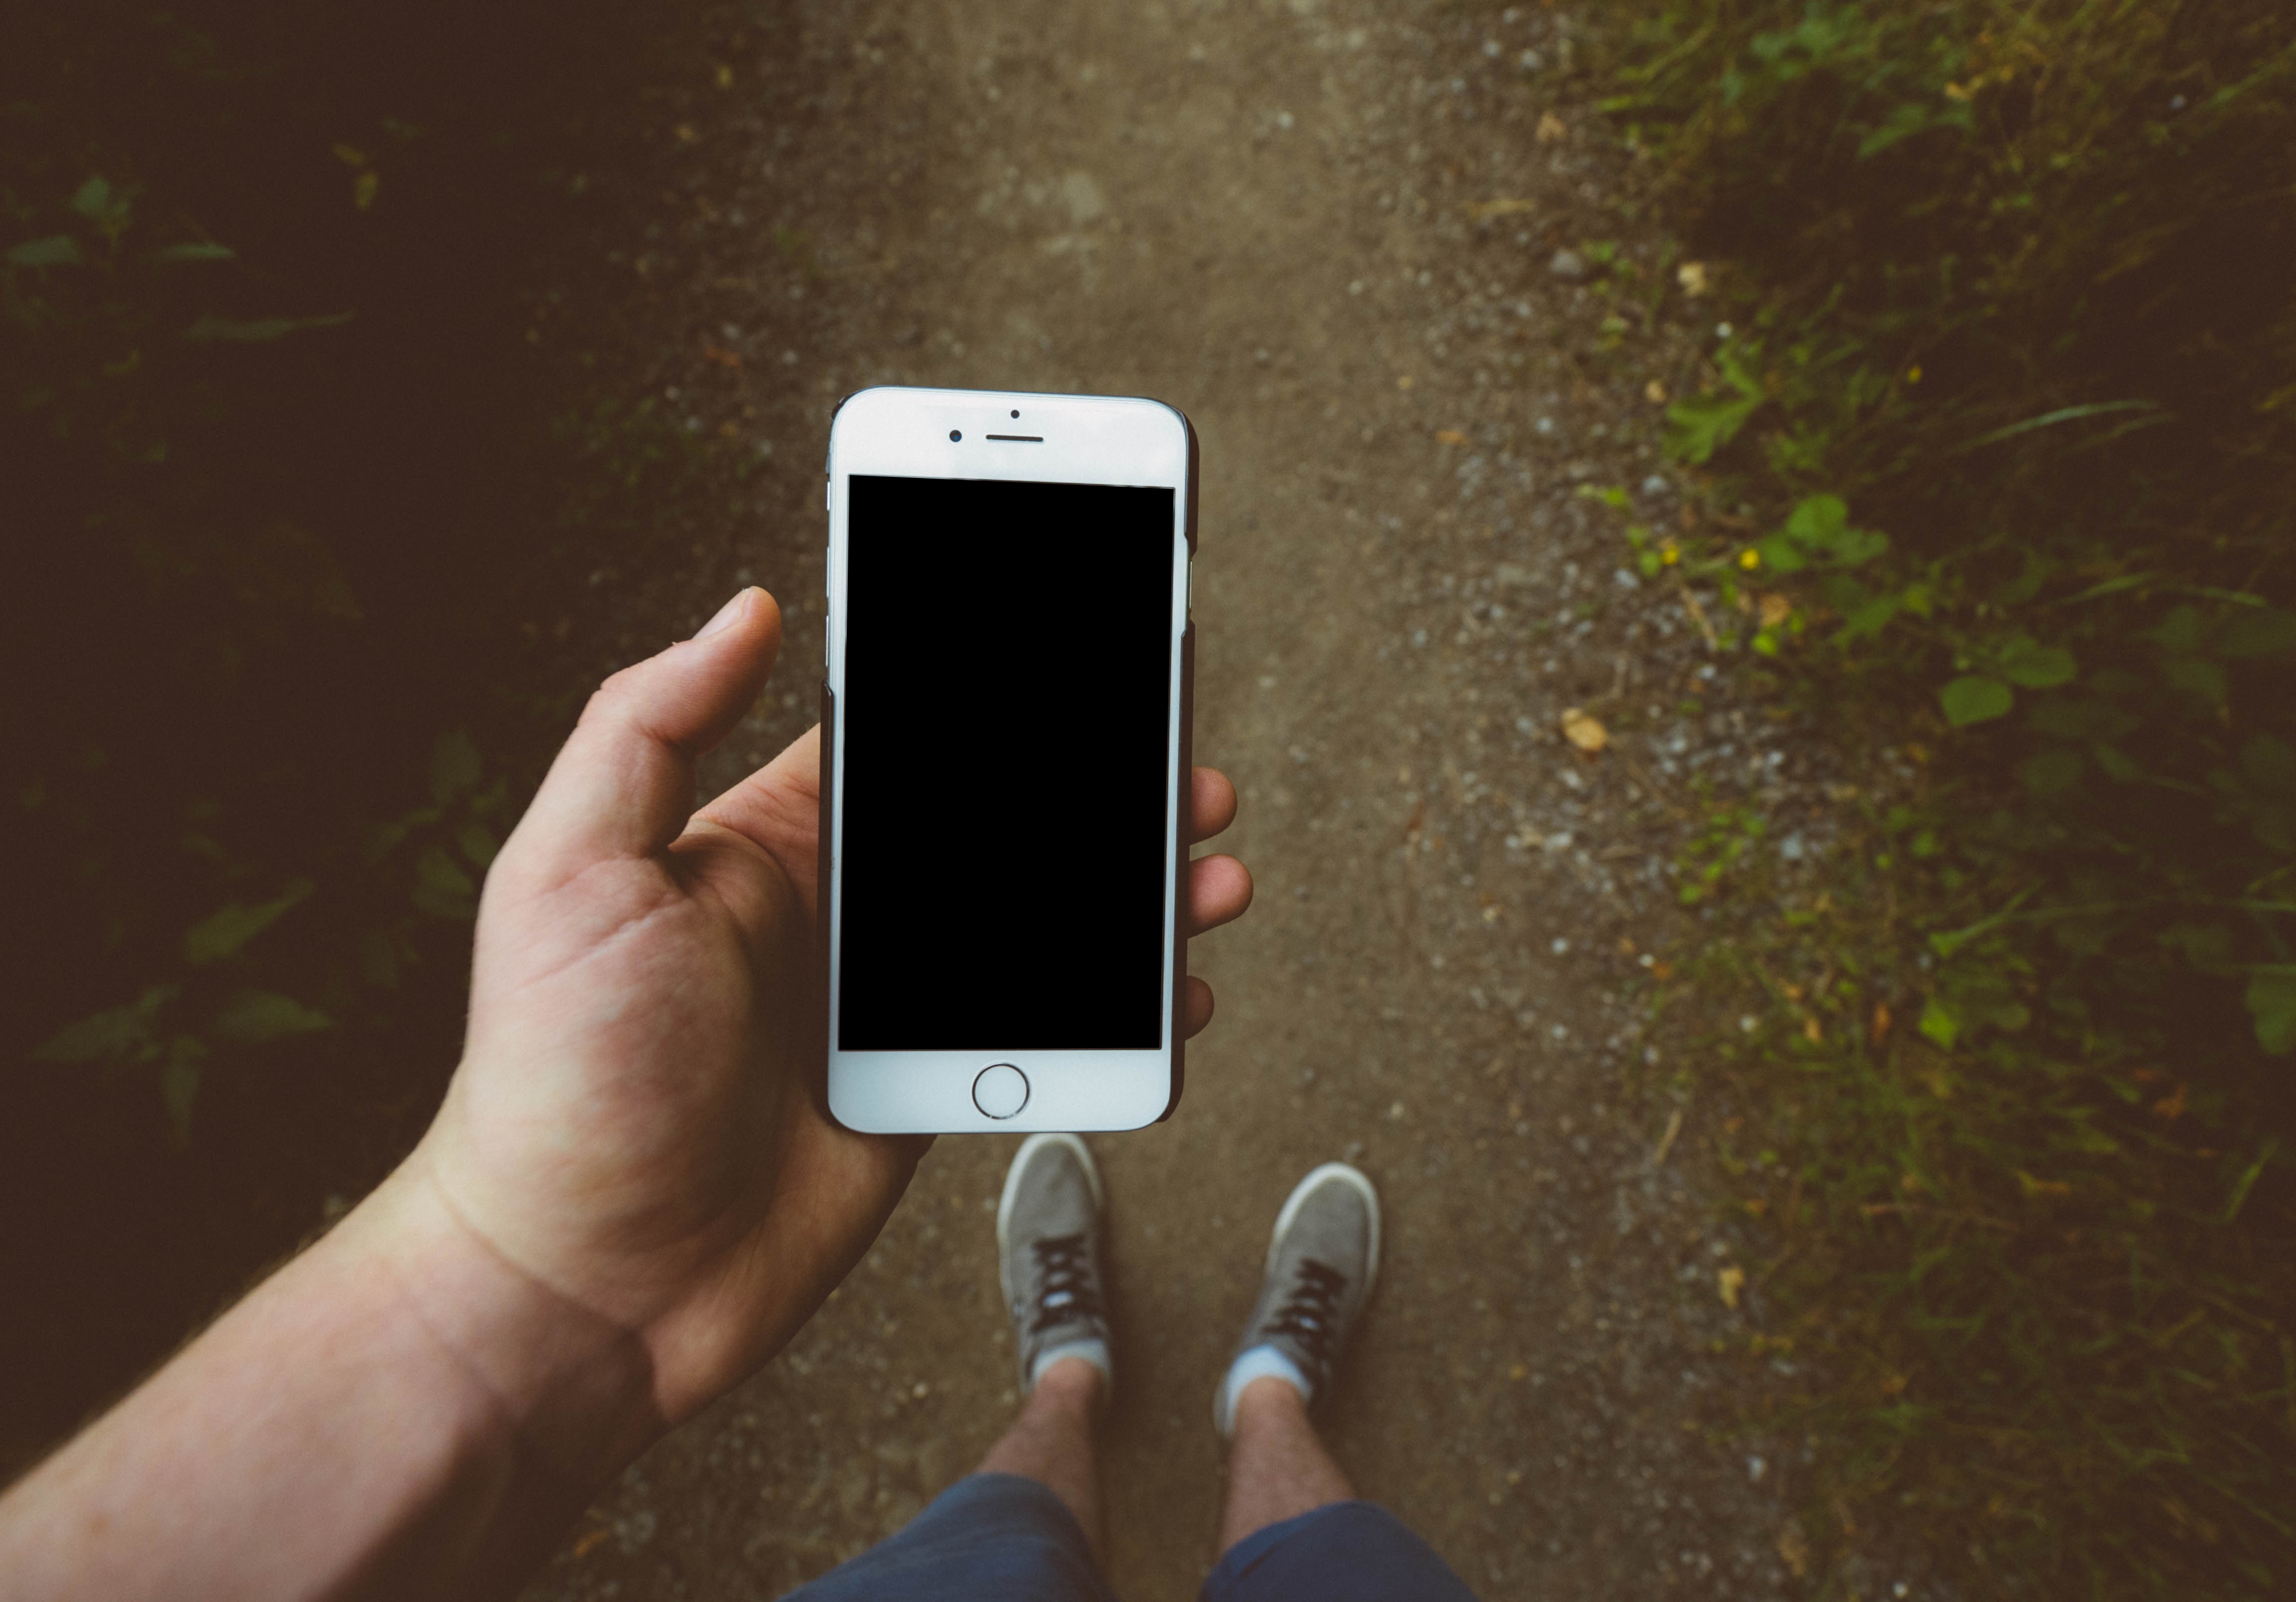
iphone, smartphone, hand, path, technology, walk, phone, gadget, black, mobile phone, screenshot, portable communications device